Bias against left-handed people

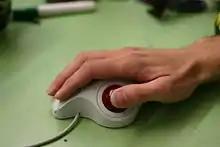
A right-handed trackball is difficult to use with the left hand.

Input devices for computers can present obstacles to left-handed operation if intended for right-handed use. Some computer set-ups have the mouse placed on the right side of the keyboard and unable to be repositioned to the left. The mouse itself is also sometimes shaped to fit the right hand better. The functions of mouse buttons, even on mice shaped to fit both hands, default to right-hand use. On two-button mice, the left button—under the index finger of a right-handed person—is the primary button, while the right button performs secondary functions. The on-screen pointers themselves are also configured for right-handed people. Most desktop operating systems allow a user to reverse the functionality of mouse buttons to accommodate left-handed use, but left-handed cursors sometimes need to be specially downloaded. Trackballs and touchpads are often shaped for right-handed use. Even with the ability to change the functionality of buttons, these devices may be difficult for left-handed use. For a left-handed person there are computer mice designed for left-handed use, but they are a much smaller segment of the marketplace.